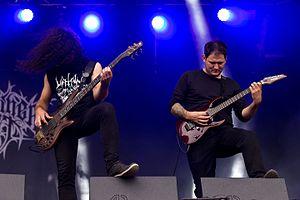
Der Weg einer Freiheit est un groupe de metal extrême allemand, originaire de Wurtzbourg.